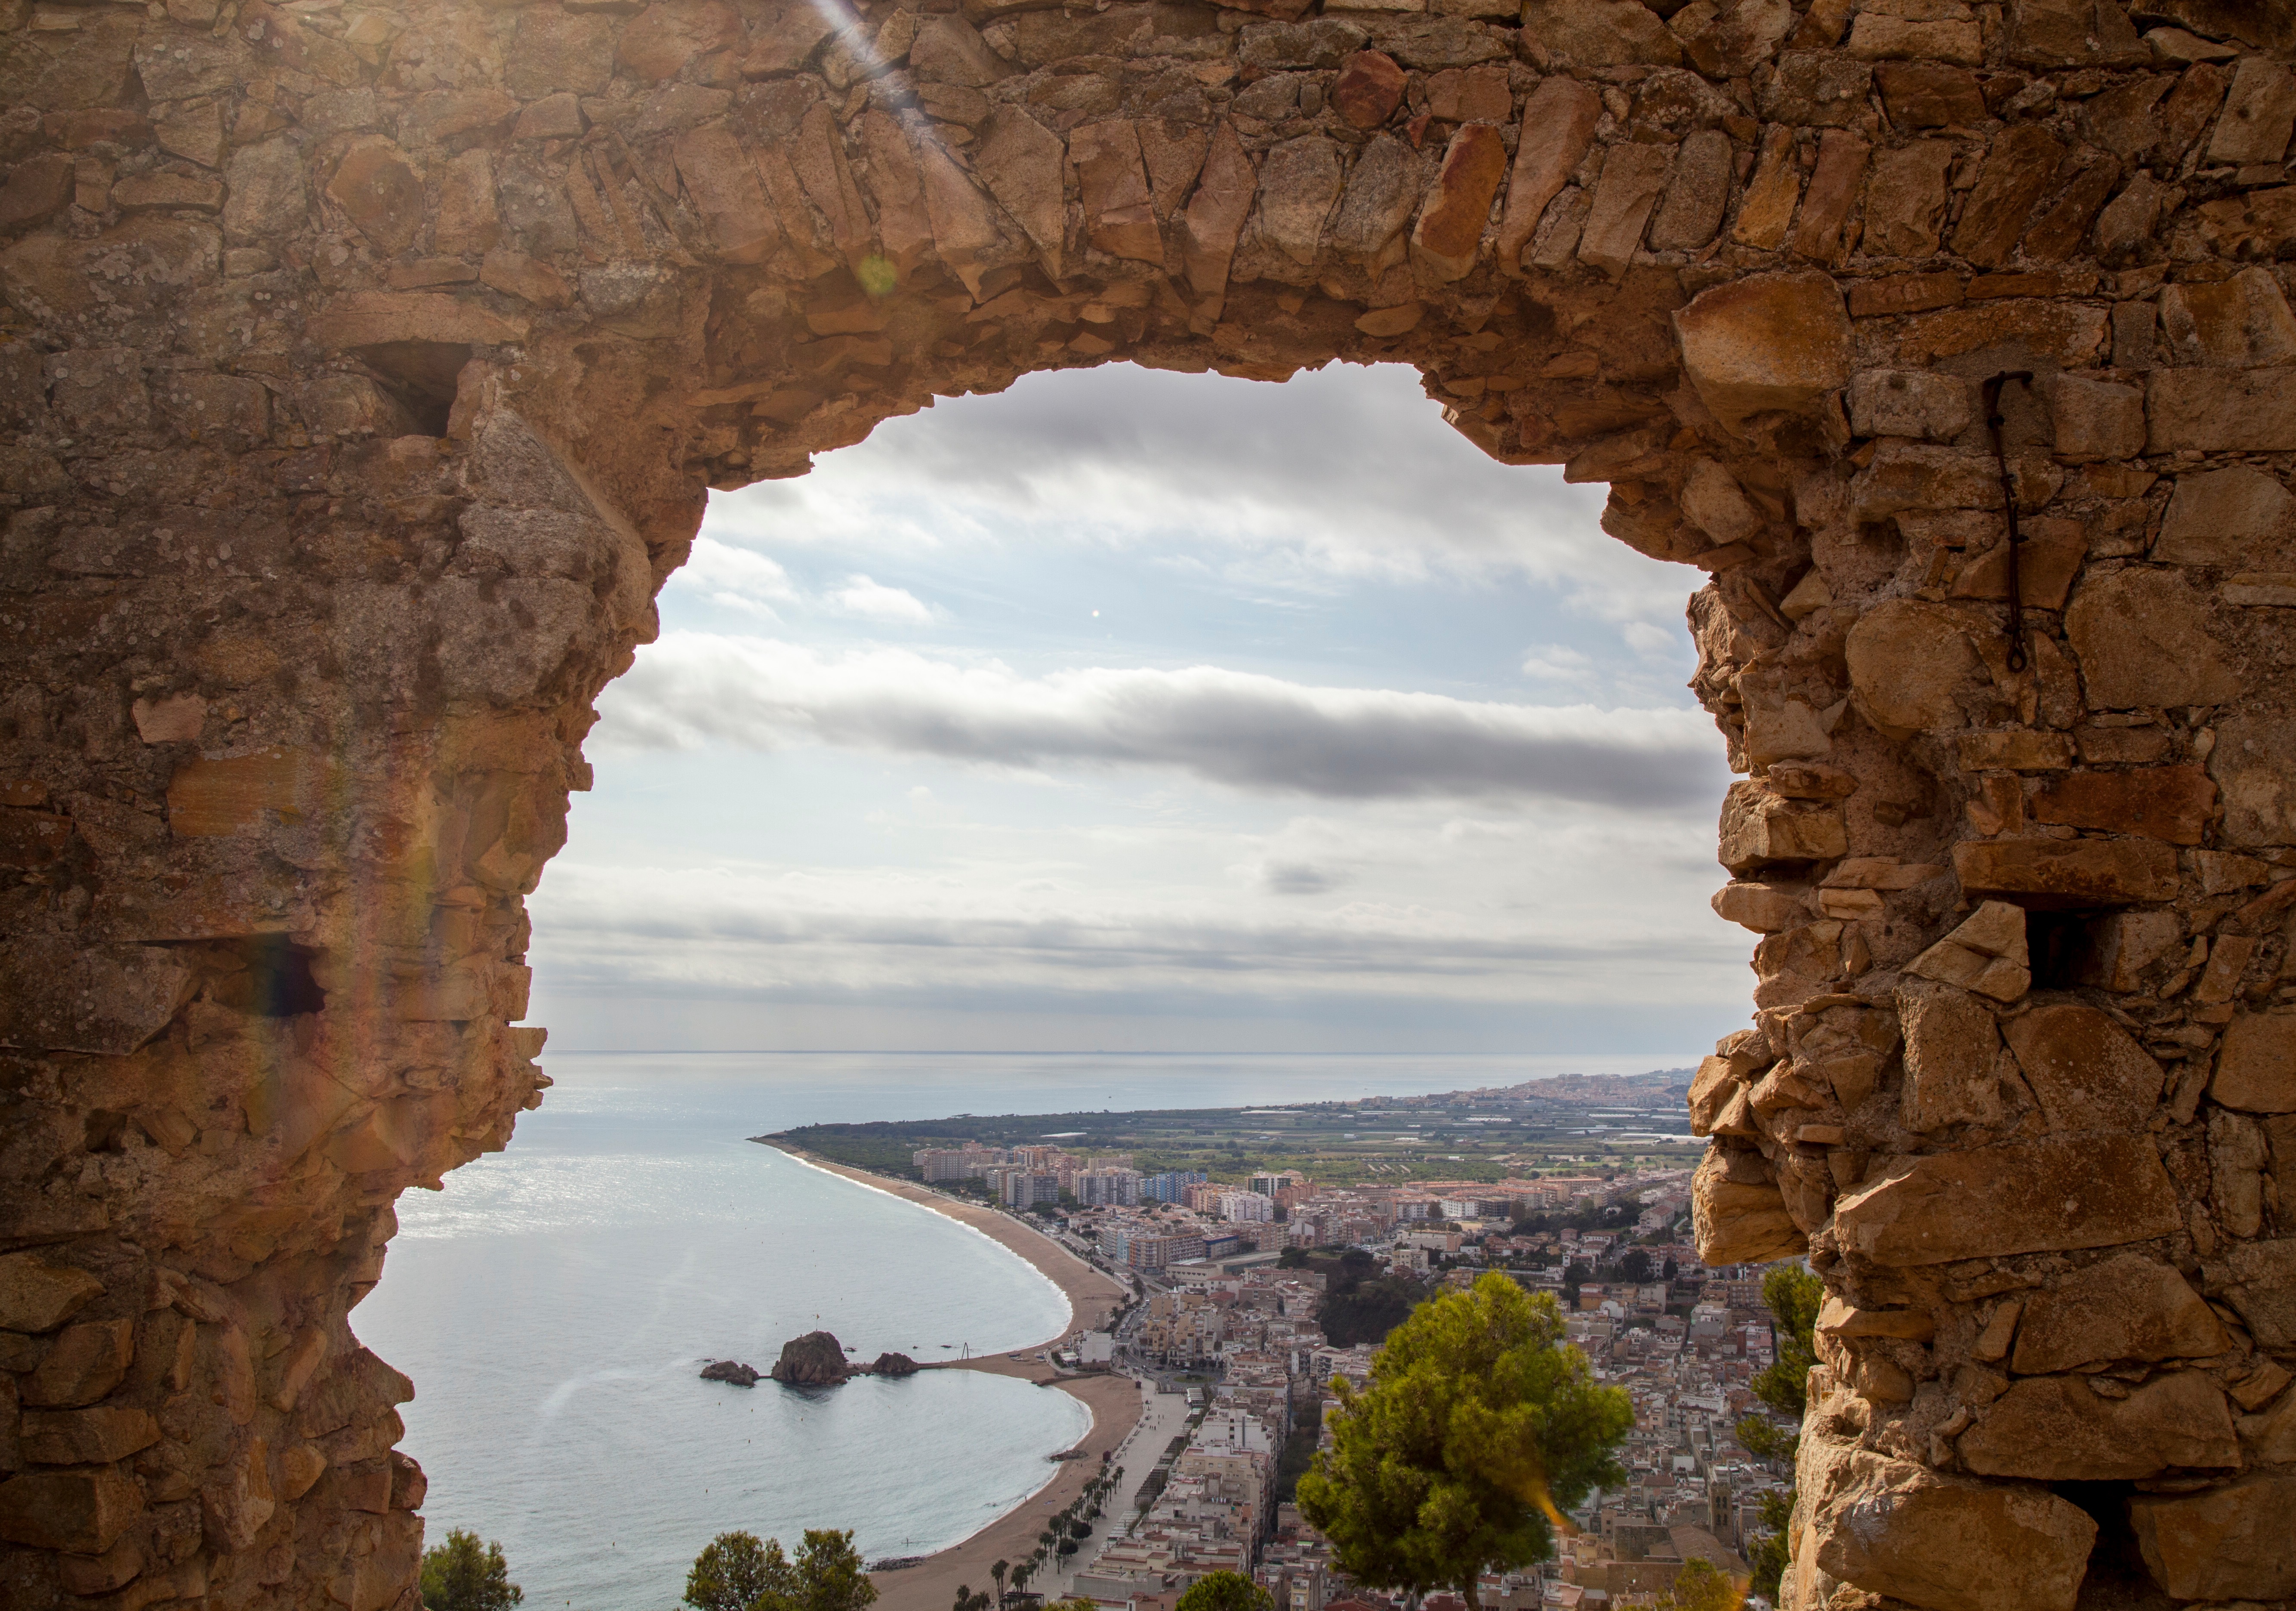
sea, coast, rock, wall, formation, cliff, arch, reflection, terrain, material, temple, ruins, wadi, natural arch, ancient history